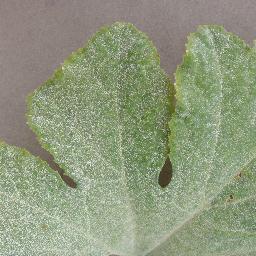
Label: Squash___Powdery_mildew